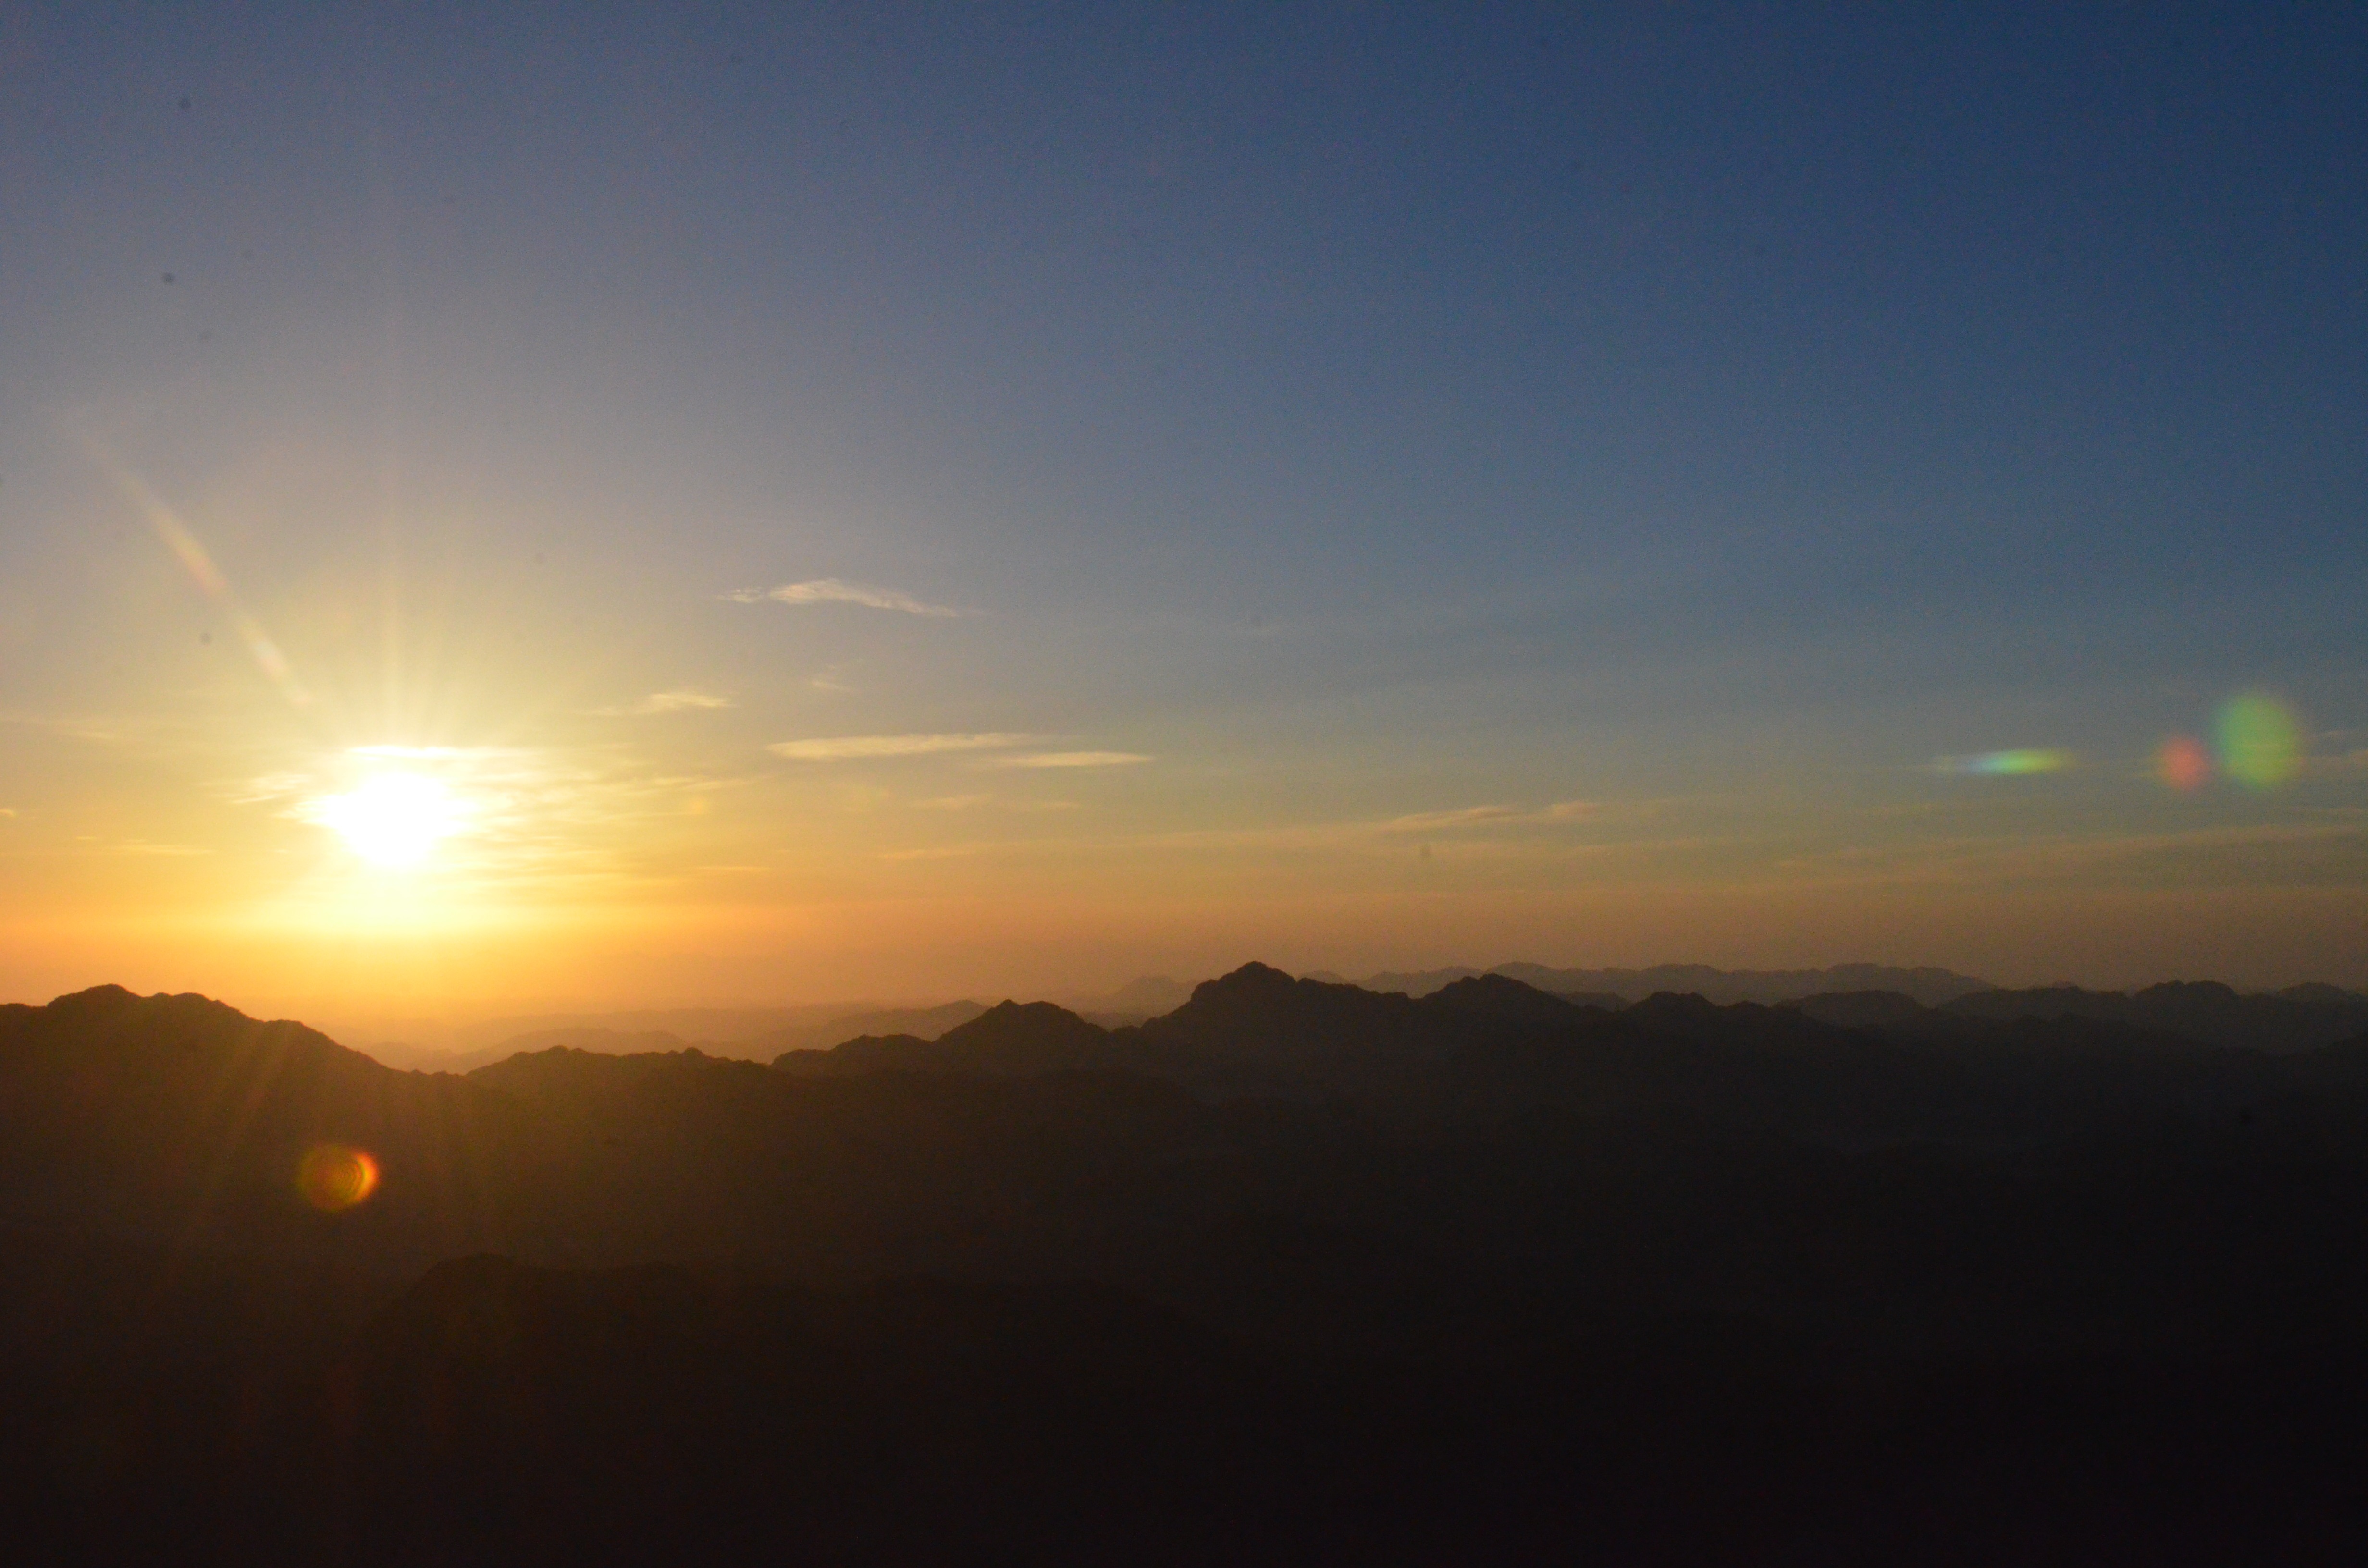
landscape, nature, outdoor, horizon, wilderness, mountain, cloud, sky, sun, sunrise, sunset, sunlight, morning, hill, dawn, atmosphere, land, dusk, wild, environment, evening, tranquil, scenic, natural, scenery, weather, haze, mountain top, cloudscape, outdoors, clouds, meteorology, afterglow, astronomical object, sinai, atmospheric phenomenon, atmosphere of earth